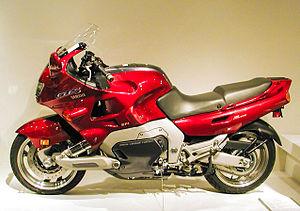
Yamaha est une entreprise japonaise opérant dans de nombreux domaines, parmi lesquels les instruments de musique, les motos, les motoneiges, scooters des mers, les moteurs, les circuits intégrés et les appareils électroniques grand public. Elle a été fondée en 1887 par un horloger pour la fabrication d'orgues, Torakusu Yamaha, mais s'est diversifiée à partir de la Seconde Guerre mondiale. Elle est devenue, depuis, une multinationale.